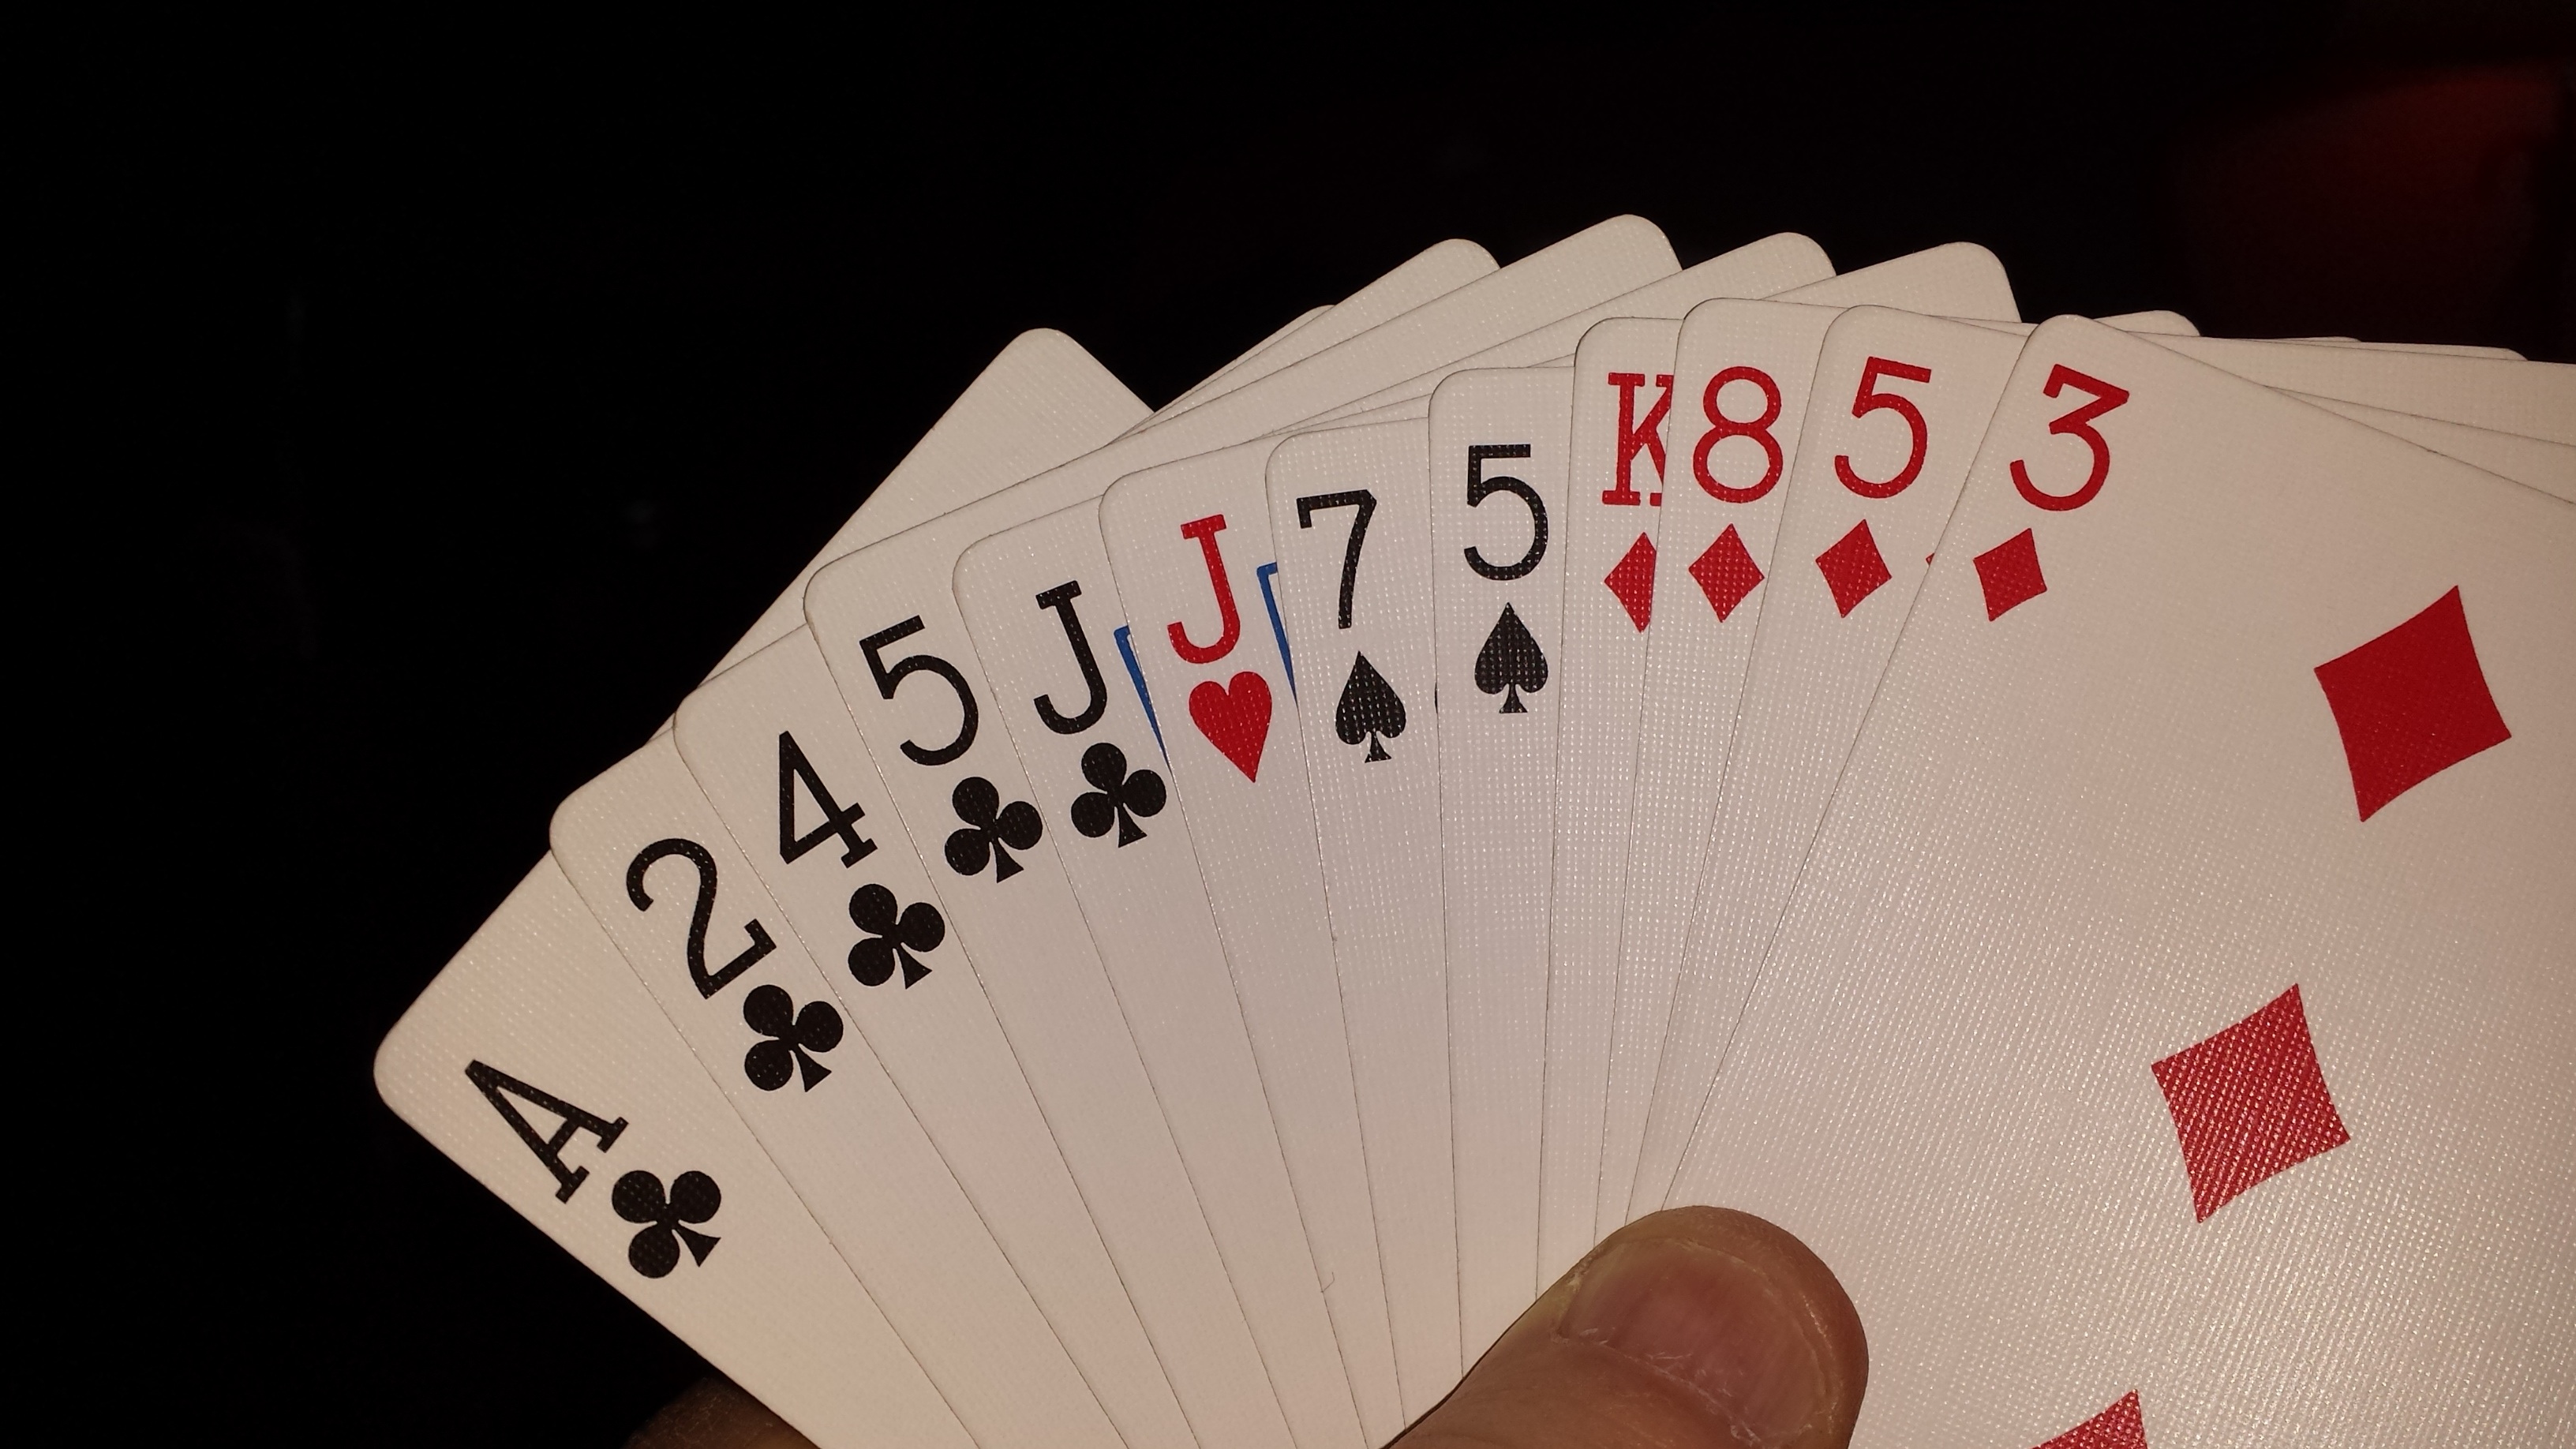
game, recreation, red, card, illustration, gambling, games, shape, playing cards, card game, wist